Angels (Robbie Williams song)

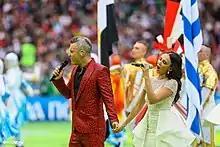
Williams and Russian soprano Aida Garifullina performing "Angels" at the 2018 FIFA World Cup opening ceremony in Moscow, Russia

In 2009, Williams performed "Angels" at the final of the sixth series of "The X Factor" with Olly Murs. On 14 June 2018, Williams performed "Angels" with the Russian soprano Aida Garifullina at the 2018 FIFA World Cup opening ceremony held at the Luzhniki Stadium in Moscow, Russia. On 23 June 2018, Williams performed the song with the American singer Taylor Swift at Wembley Stadium, London, appearing as a guest during her Reputation Stadium Tour.